A Belfast Story

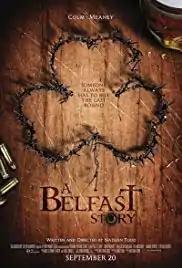

A Belfast Story is a 2013 Irish crime film written and directed by Nathan Todd and starring Colm Meaney. It is Todd's directorial debut.